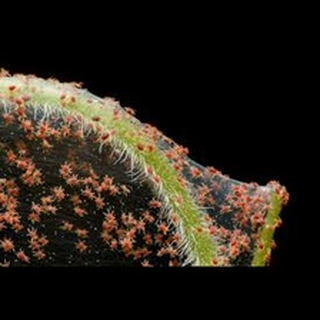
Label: wheat_mite